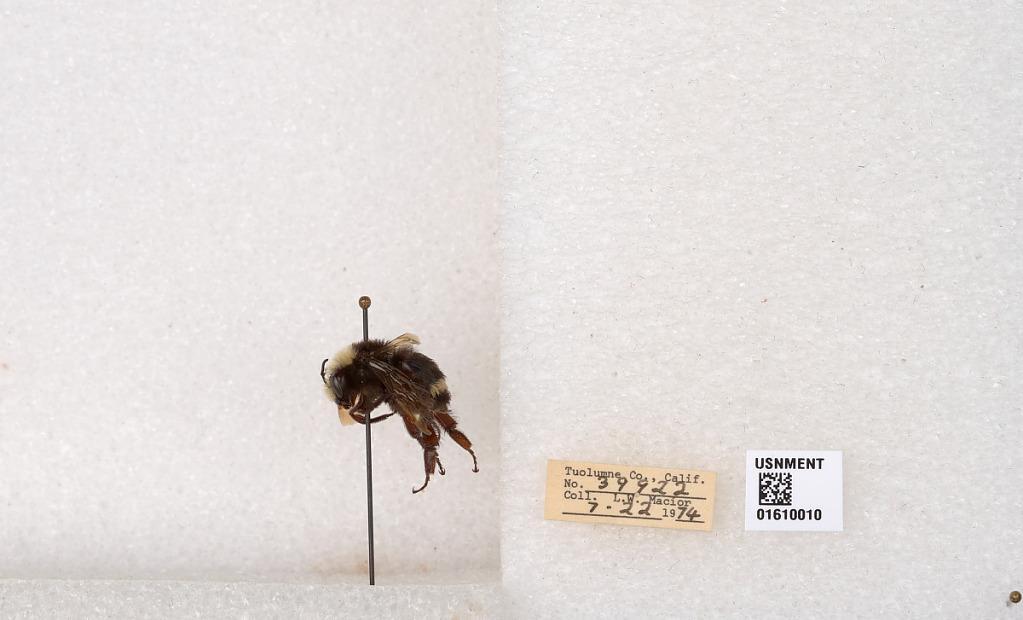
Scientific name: Bombus (Pyrobombus) vosnesenskii Radoszkowski
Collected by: L. Macior
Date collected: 1974-7-22
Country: United States
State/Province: California
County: Tuolumne
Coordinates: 37.9712, -120.228